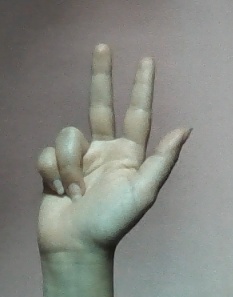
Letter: al